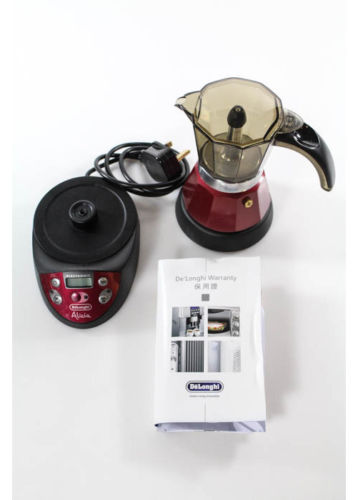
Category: coffee maker